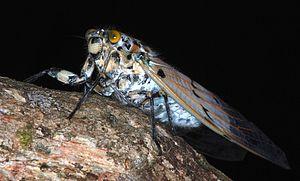
La cigale Ayuthia spectabile est une espèce d'insecte de l'ordre des hémiptères, de la famille des Cicadidae, de la sous-famille des Cicadinae et du genre Ayuthia.